Francine Leca

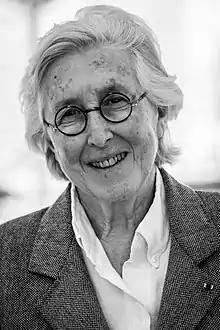
Leca in 2015

Francine Leca (20 May 1938 – 15 June 2024) was a French cardiac surgeon and professor of medicine specialising in heart surgery, a pioneer of the discipline in pediatrics.